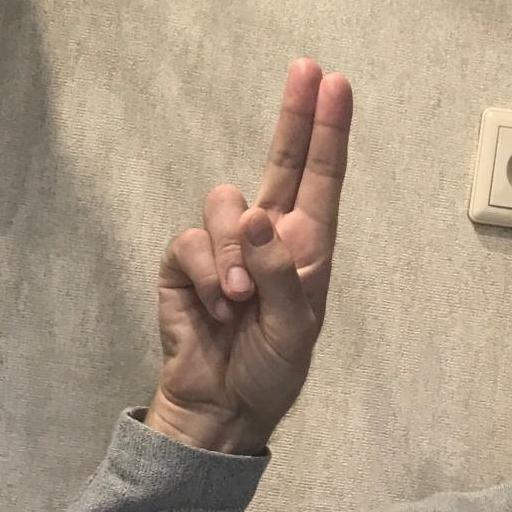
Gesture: two_up